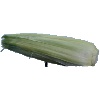
Label: corn_husk